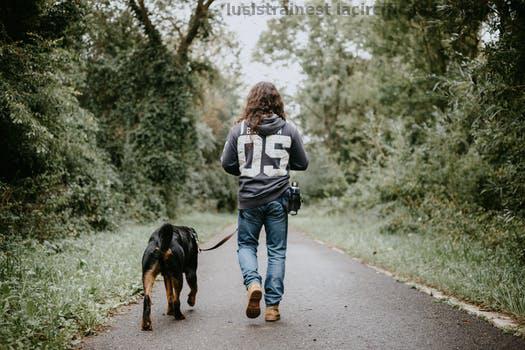
Label: Watermark